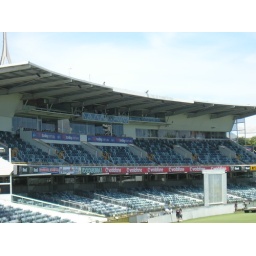
The TMS box is located on the fifth floor near the centre